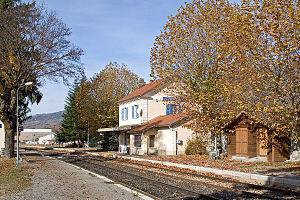
Gare de Chorges (France - Hautes-Alpes)
La gare de Chorges est une gare ferroviaire française de la ligne de Veynes à Briançon, située sur le territoire de la commune de Chorges, dans le département des Hautes-Alpes en région Provence-Alpes-Côte d'Azur.
La ligne Veynes - Briançon est la seule voie ferroviaire d'accès au Gapençais et au Briançonnais. Elle s'embranche à Veynes sur la ligne Lyon-Perrache - Marseille-Saint-Charles, dessert Gap et Briançon, respectivement préfecture et sous-préfecture des Hautes-Alpes.